Cyclopes

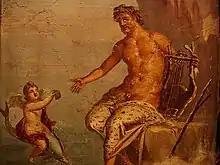
Polyphemus receives a love-letter from Galatea, a 1st-century AD fresco from Pompeii

Depictions of the Cyclops Polyphemus have differed radically, depending on the literary genres in which he has appeared, and have given him an individual existence independent of the Homeric herdsman encountered by Odysseus. In the "Odyssey", he was a man-eating monster dwelling in an unspecified land. Some centuries later, a dithyramb by Philoxenus of Cythera, followed by several episodes by the Greek pastoral poets, created of him a comedic and generally unsuccessful lover of the water nymph Galatea. In the course of these he woos his love to the accompaniment of either a cithara or the pan-pipes. Such episodes take place on the island of Sicily, and it was here that the Latin poet Ovid also set the tragic love story of Polyphemus and Galatea recounted in the Metamorphoses. Still later tradition made him the eventually successful husband of Galatea and the ancestor of the Celtic and Illyrian races.